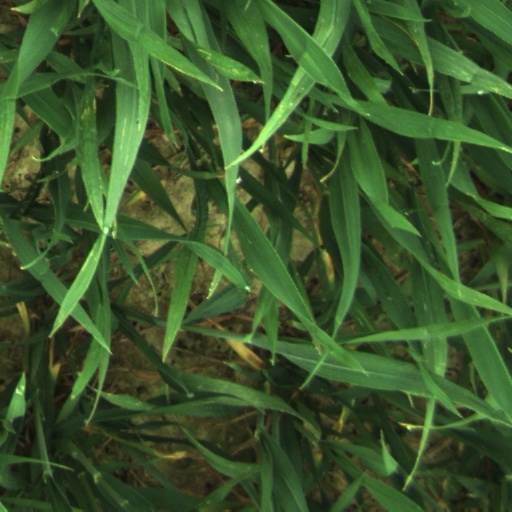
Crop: wheat